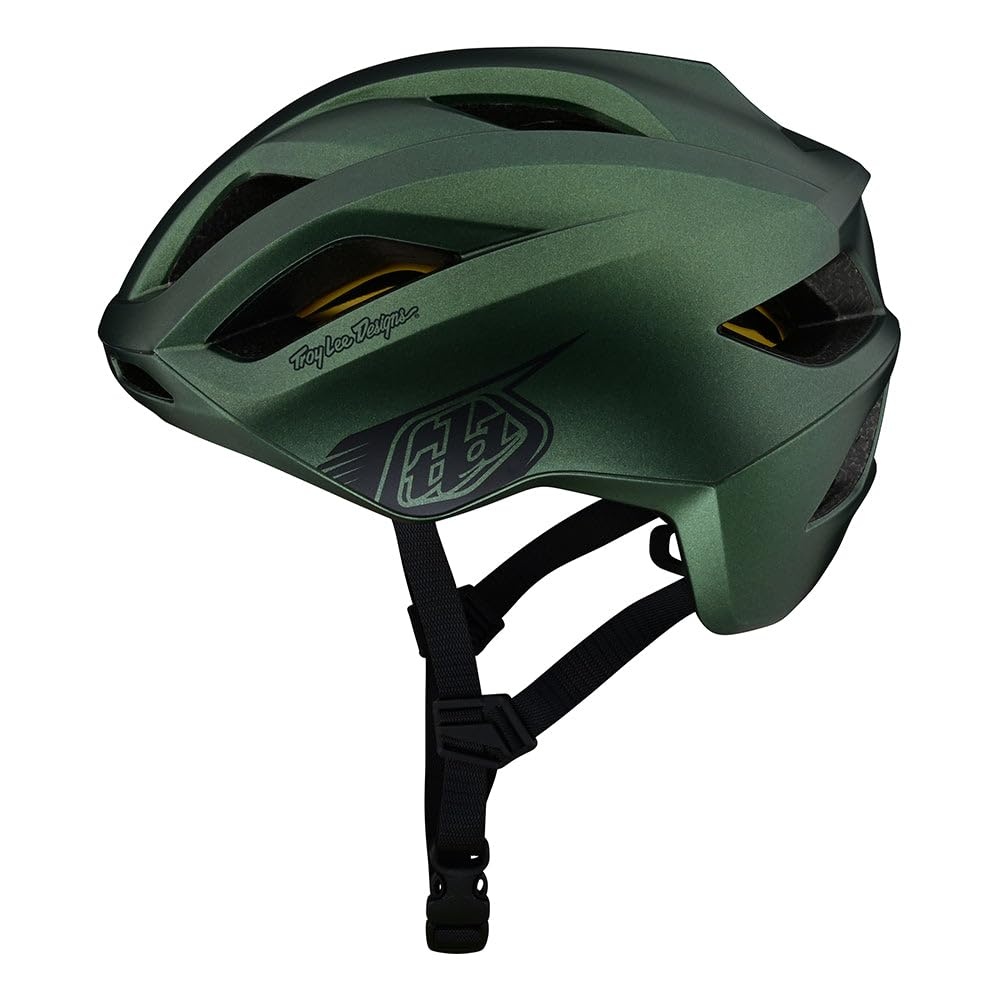
Troy Lee Designs MTB Bicycle Grail Helmet w/ MIPS
Helmet comes with TLD Precision fit system with 3 height settings, 14 high flow ventilation ports, MIPS protection system. MIPS protection system TLD Precision fit system with 3 height settings 31 high flow ventilation ports Full wrap in-mold construction
Brand: Troy Lee Designs
Category: Sporting Goods > Outdoor Recreation > Cycling > Cycling Apparel & Accessories > Bicycle Helmets